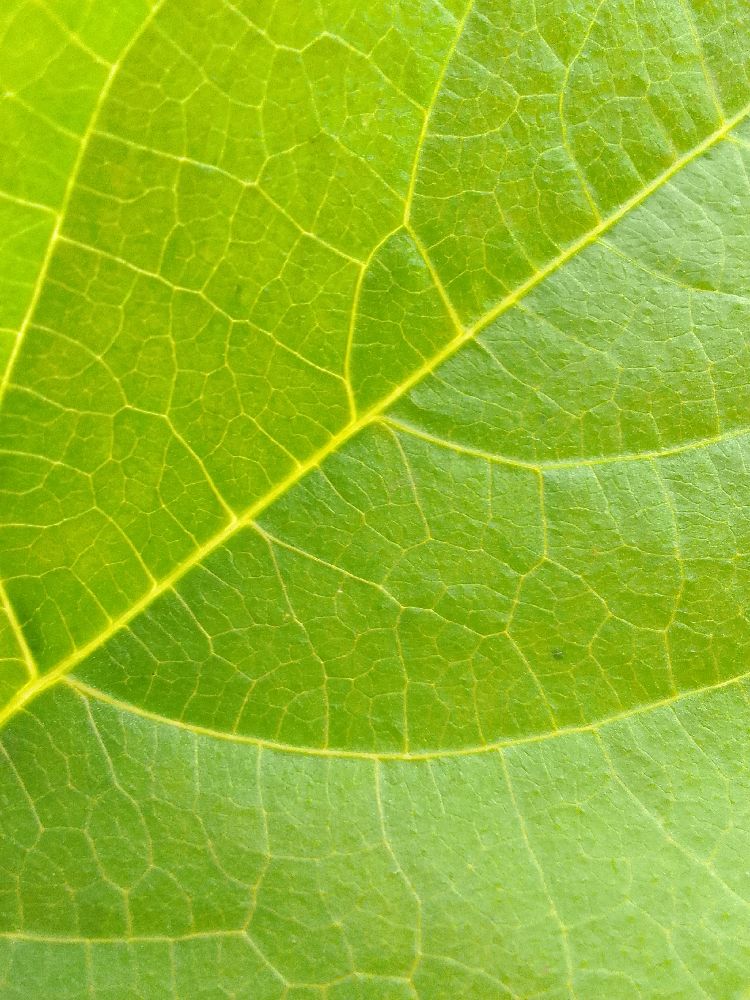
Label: healthy